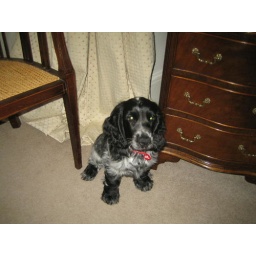
He was hiding under the seat/curtains in the front lounge room as it is one of the coolest places in the house today.